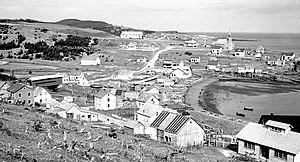
Village à Cloridorme, Gaspé sud
Cloridorme est une municipalité de canton du Québec au Canada située dans la municipalité régionale de comté de La Côte-de-Gaspé en Gaspésie–Îles-de-la-Madeleine. En plus du village de Cloridorme en tant que tel, la municipalité comprend cinq hameaux : Cloridorme-Ouest, L'Anse-aux-Canons, Petite-Anse, Pointe-à-la-Frégate et Saint-Yvon. Lors du recensement de 2016, Cloridorme avait une population de 671 habitants.